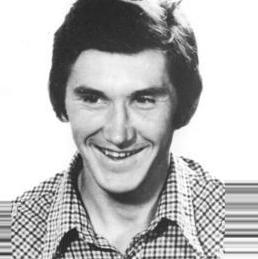
Age: 22